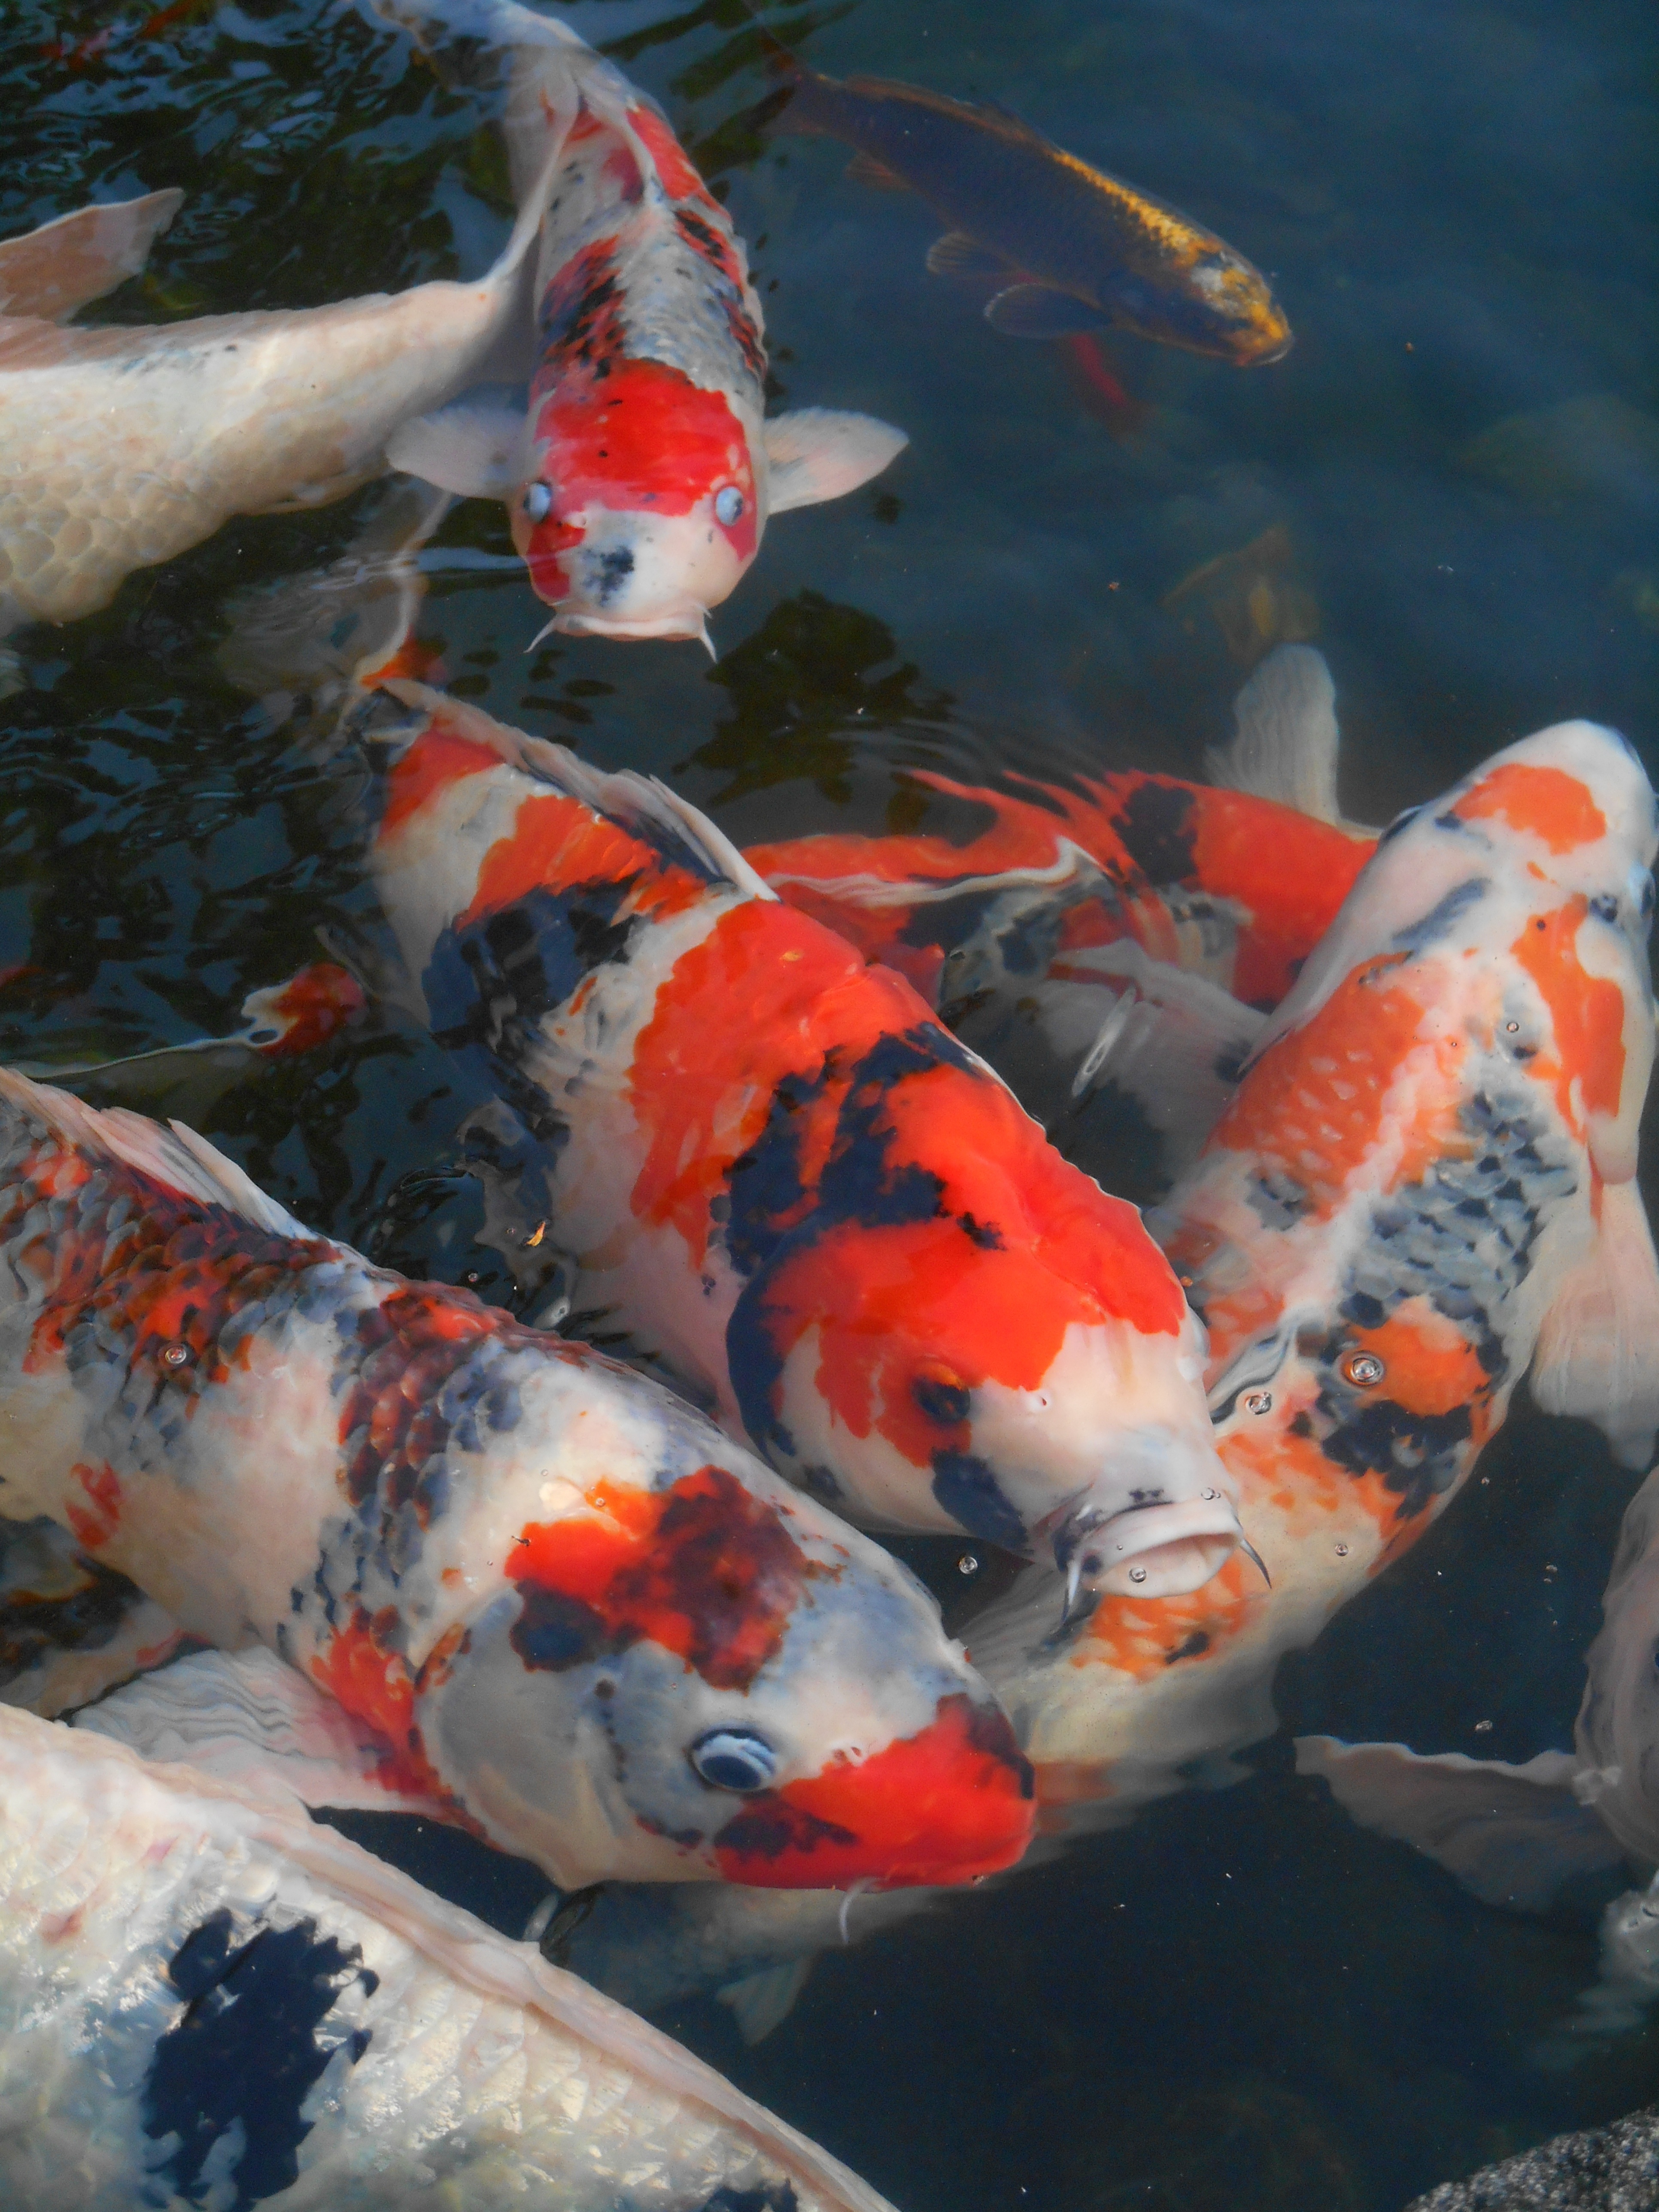
fish, japan, vivid, koi, carp, aquarium fish, colored carp, red and white, marine biology